Stepping Out (Singaporean TV series)

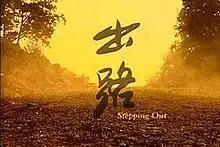
Title card

Stepping Out is a 1999 Singaporean Mandarin drama series adapted from a historical book, which reran several times like in 2006, 2019 and in 2021. It stars Yvonne Lim, Terence Cao, Cynthia Koh, Xie Shaoguang, Ivy Lee and Tay Ping Hui as the casts of the series.